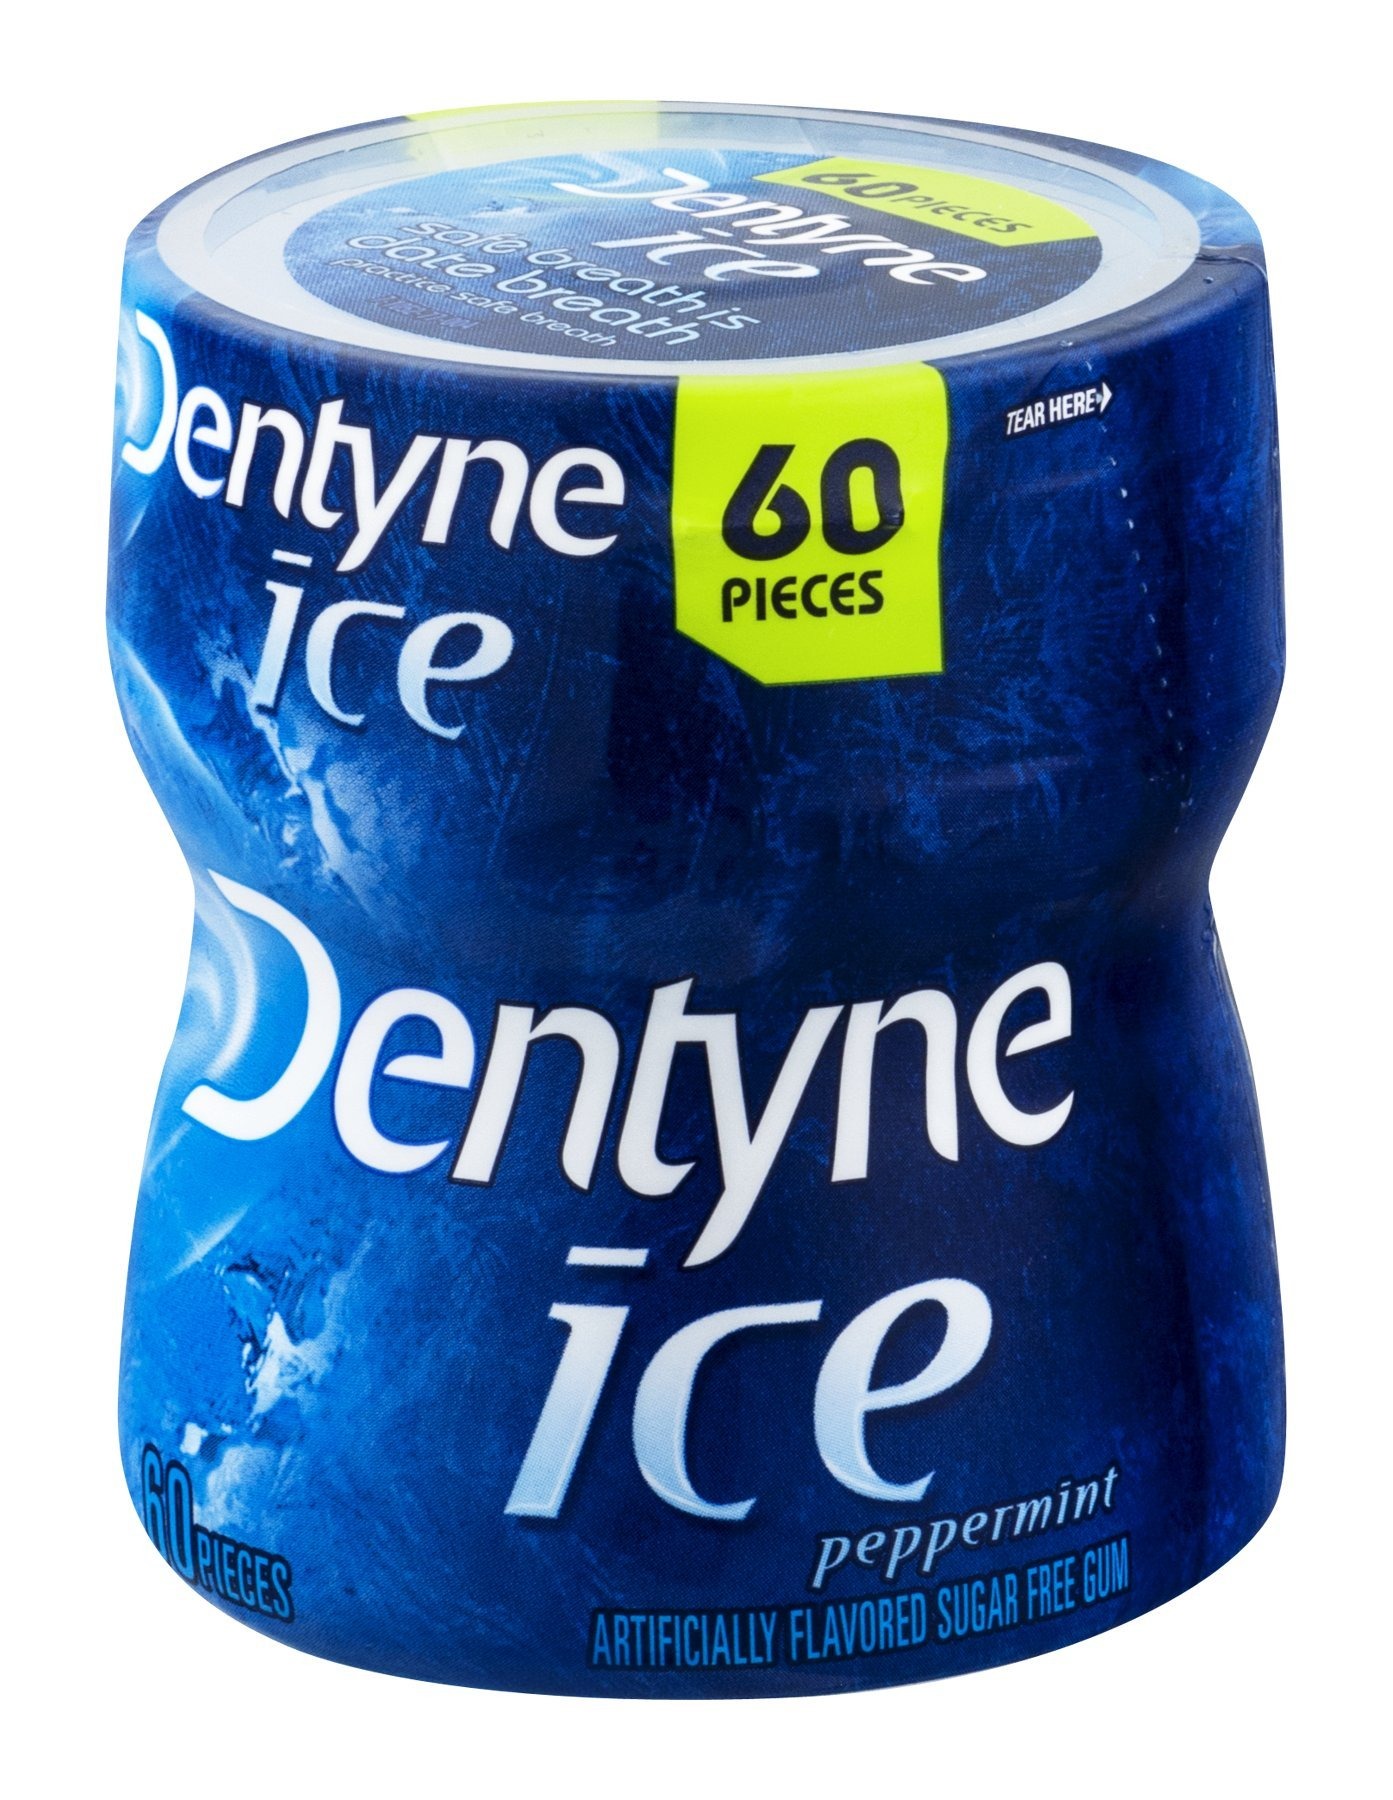
Item Name: Dentyne Ice Sugar Free Gum Peppermint 60 Pieces, (1 Bottle).
Product Description: Dentyne Ice Peppermint Artificially Flavored Sugar Free Gum.
Value: 60.0
Unit: Count

Price: 12.665